Rinconada Formation

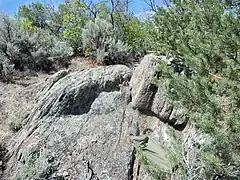
Rinconada Formation garnet-staurolite-muscovite schist beds near Pilar, New Mexico.

The Rinconada Formation is a geologic formation that crops out in the Picuris Mountains of northern New Mexico. Detrital zircon geochronology establishes a maximum age for the Rinconada Formation of about 1723 Mya, placing it in the Statherian period of the Precambrian.